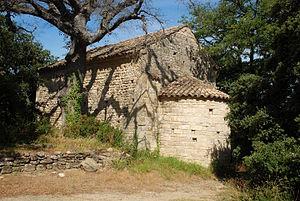
France - Provence - Bouches-du-Rhône - Aurons - Chapelle Saint-Martin-du-Sonnailler
La chapelle Saint-Martin-du-Sonnailler est une chapelle romane située sur le territoire de la commune d'Aurons dans le département des Bouches-du-Rhône en région Provence-Alpes-Côte d'Azur.